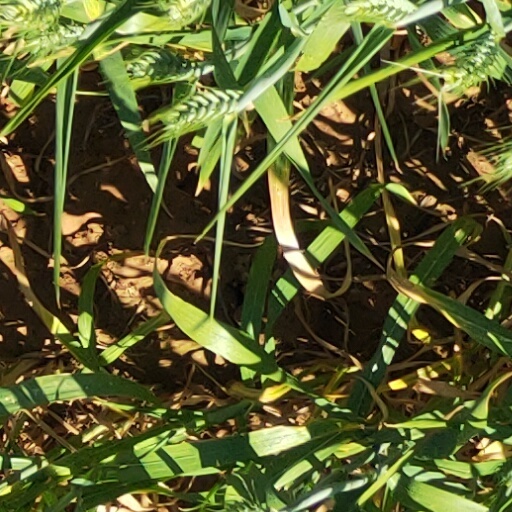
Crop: wheat